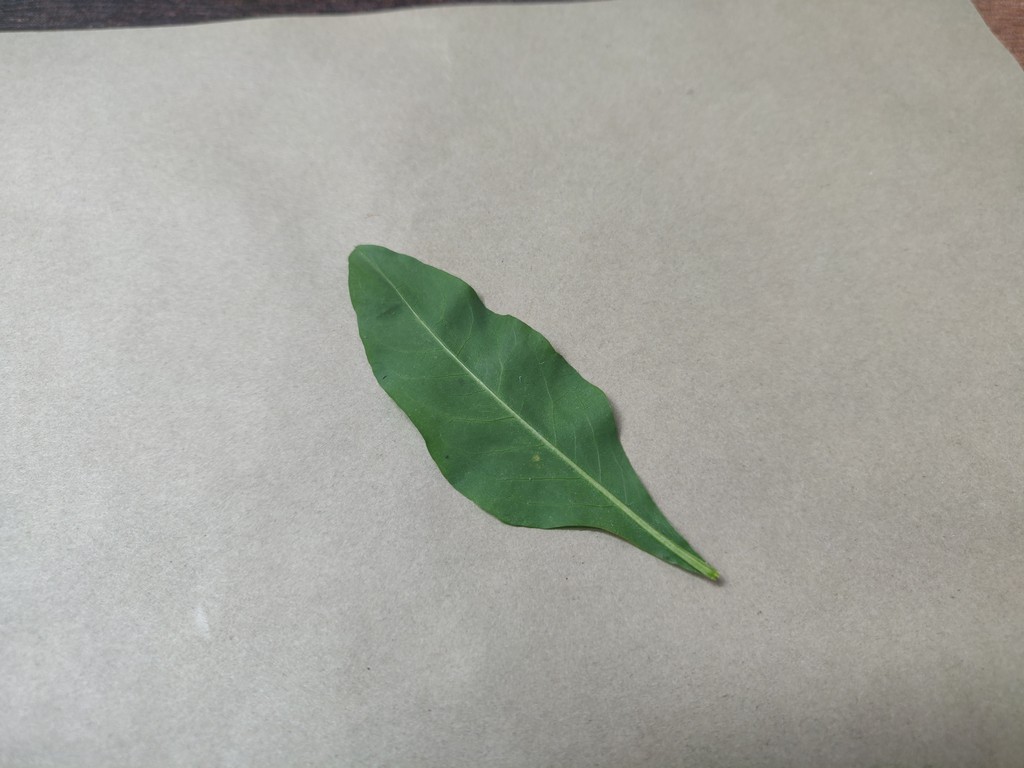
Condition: Healthy
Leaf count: single
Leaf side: back